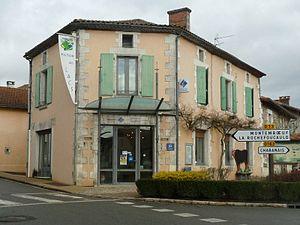
office du tourisme de Massignac, Charente, France
Massignac est une commune du Sud-Ouest de la France, située dans le département de la Charente.